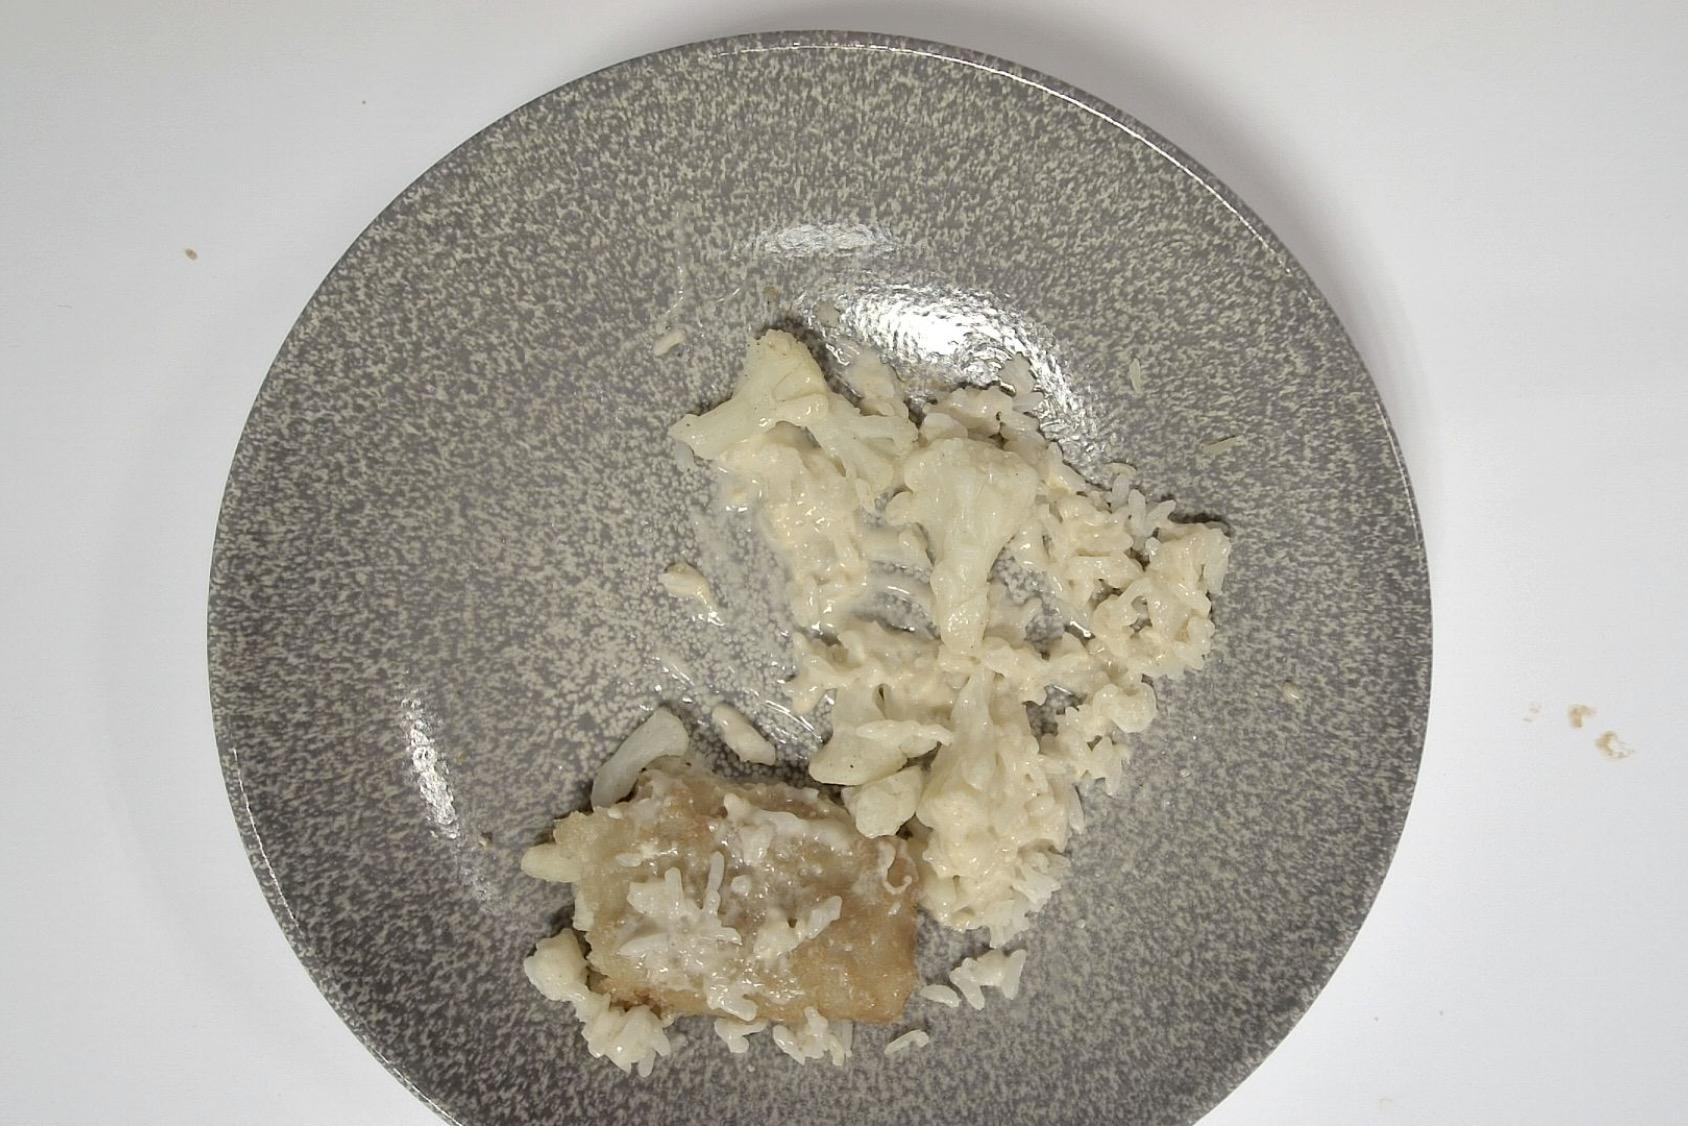
Gericht: Paniertes Fischfilet mit Blumenkohl , Reis , Helle Sauce
Portionsgröße: Normale Portion
Zutaten: Reis, Blumenkohl, Paniertes Fischfilet, Helle Sauce
Gewicht vorher: 315 g
Kalorien vorher: 307,850 kcal
Gewicht nachher: 185 g
Kalorien nachher: 180,801 kcal